LGBTQ clergy in Christianity

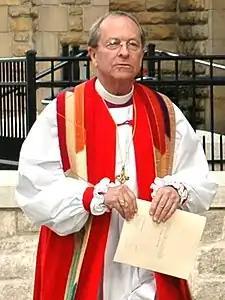
Bishop Robinson in 2006, during the 75th General Convention of "The Episcopal Church"

In the American Episcopal Church, a resolution was adopted in 2009 by the General Convention, the church's governing body, declaring that gays, lesbians, and bisexuals who had been baptized were eligible for "any ordained ministry", including becoming bishops. In the wider Anglican Communion, which includes more conservative congregations in developing countries, the ordination of gays, lesbians, and bisexuals is highly controversial. Ellen Barrett was the first openly homosexual person ordained by the Episcopal Church in 1977. Philip Lance was the first open male homosexual ordained by the Episcopal Church in 1988.